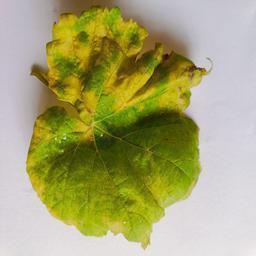
Label: Downy Mildew